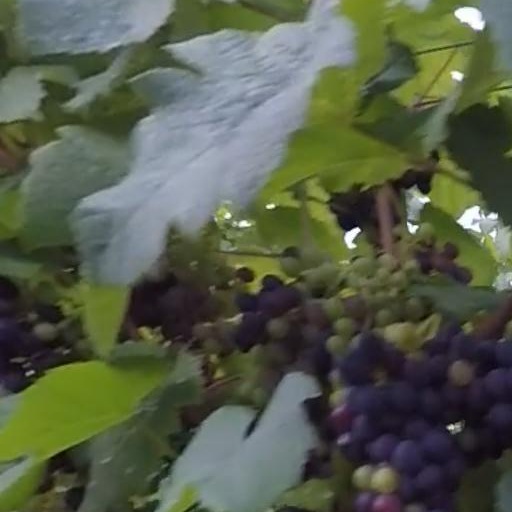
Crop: grape